Sakha Avia Flight 301

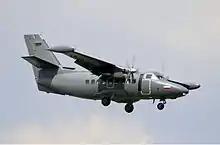
A Let L-410 Turbolet similar to the aircraft involved

Sakha Avia Flight 301 was a scheduled domestic passenger flight from Kutana to Aldan via Uchur in Russia. On 26 August 1993 the Let L-410 Turbolet operating the flight crashed on approach to Aldan Airport, killing all 24 people on board. It is the deadliest aviation disaster involving the Let L-410 Turbolet.